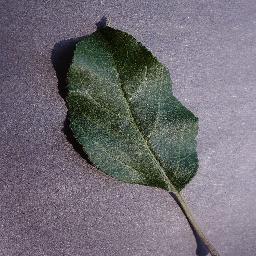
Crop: apple
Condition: healthy